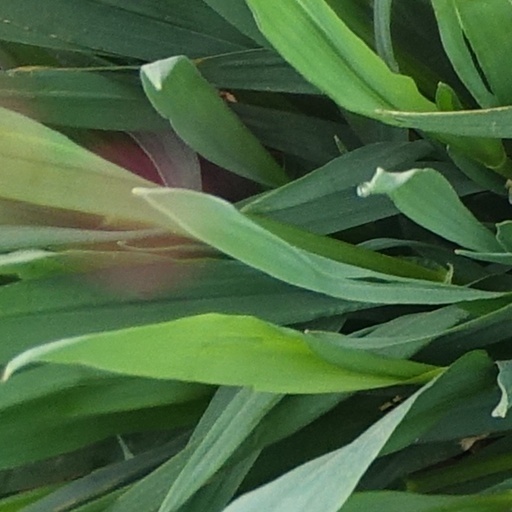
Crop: wheat